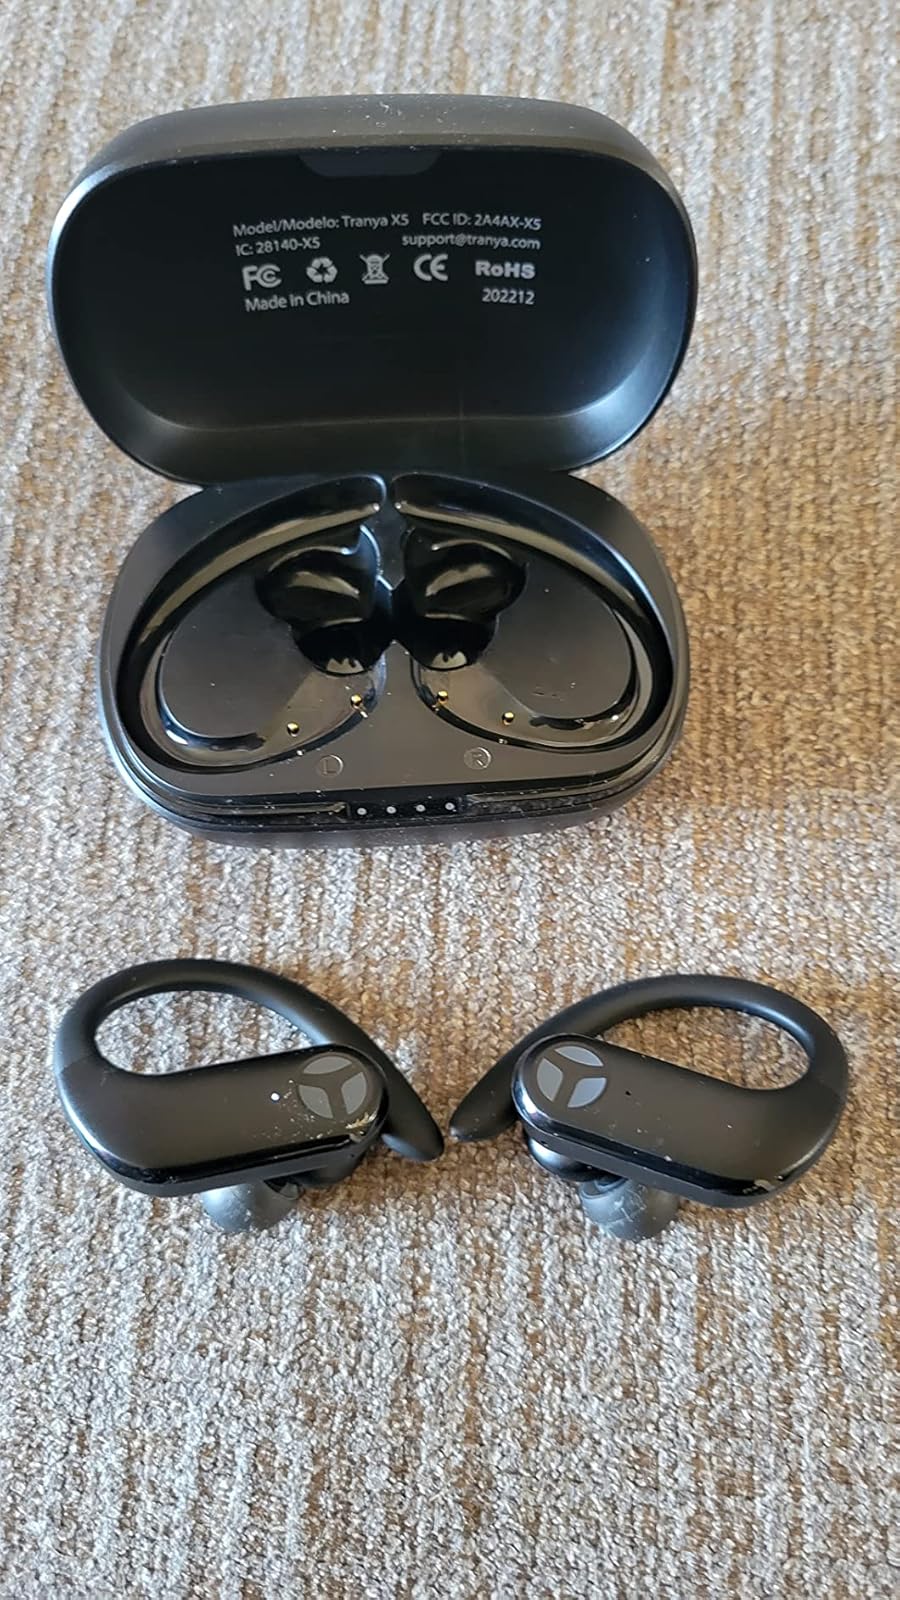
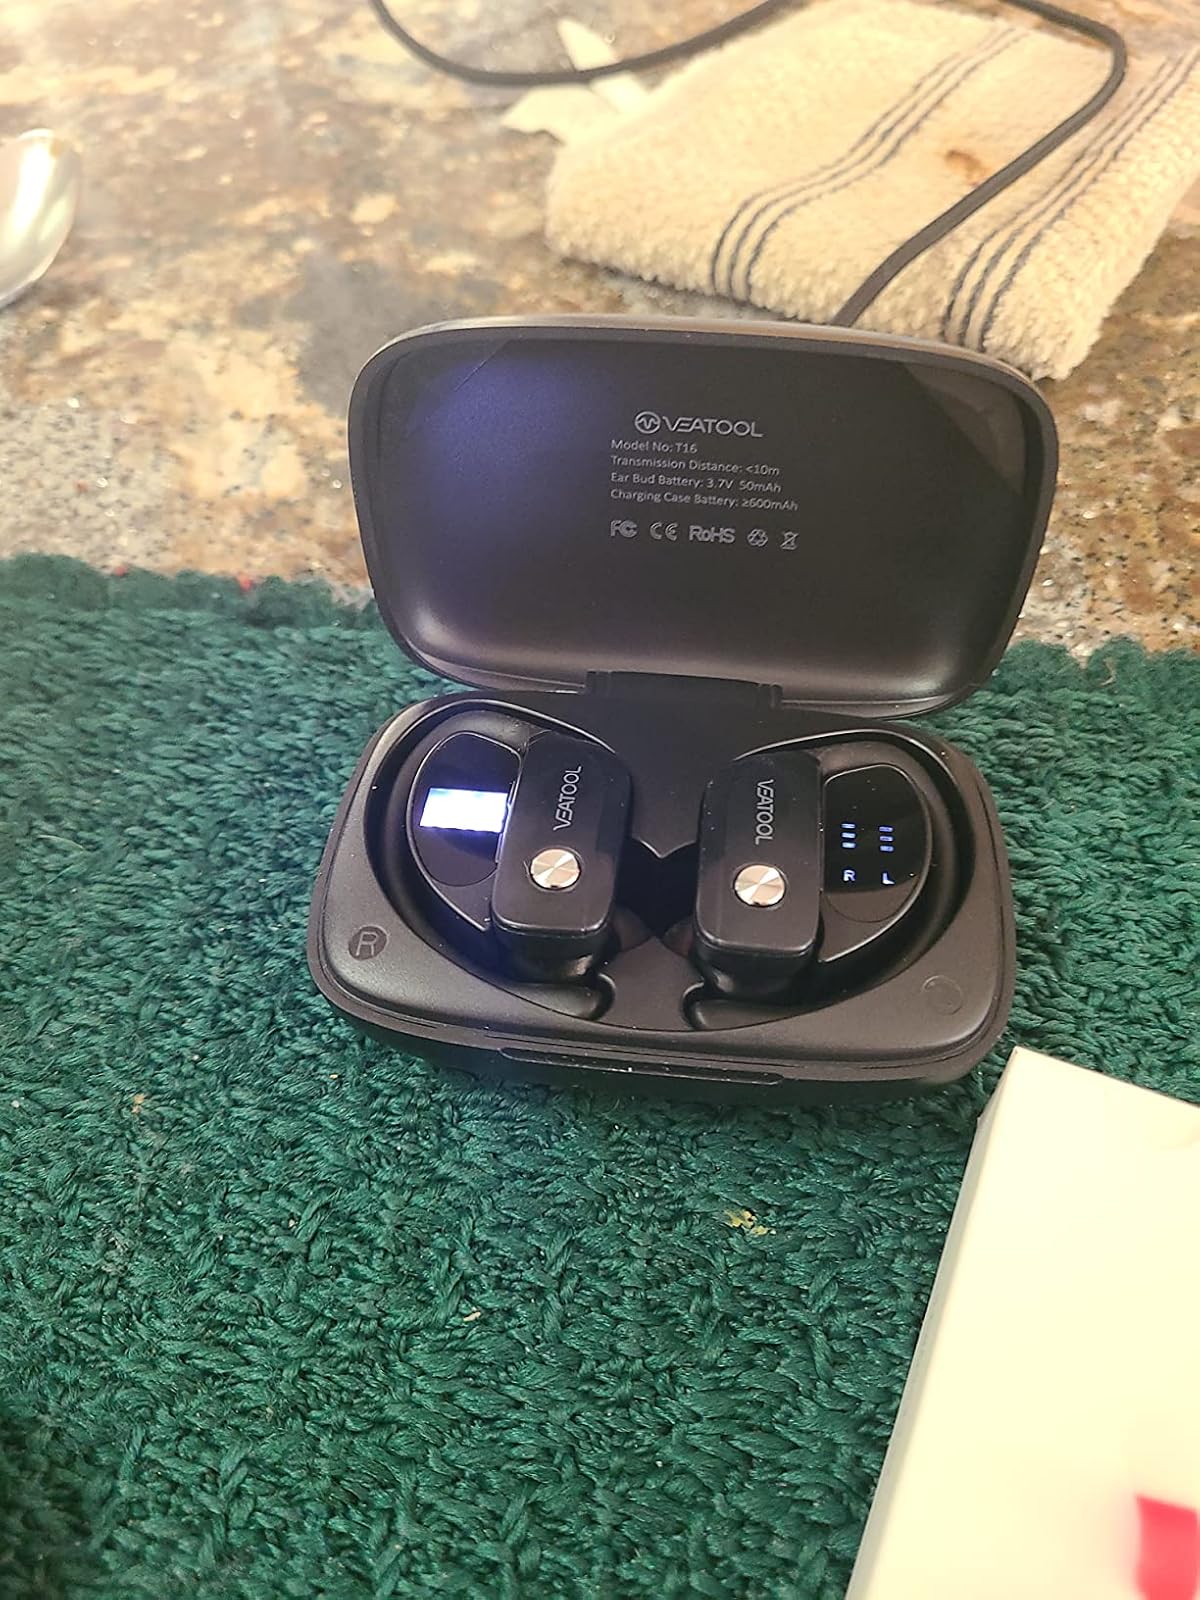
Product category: earbuds
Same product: no